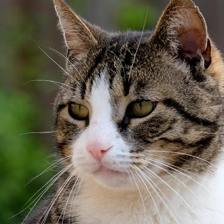
Label: animals